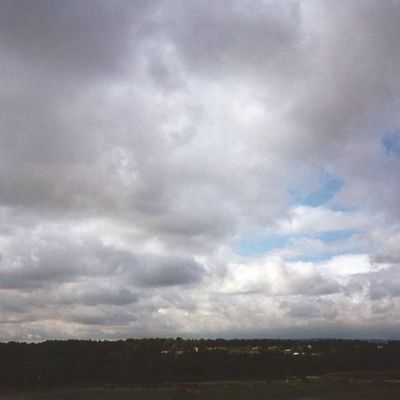
Cloud type: Stratocumulus (Sc)